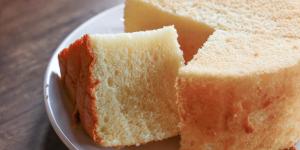
bizcocho esponjoso sin yogur